Killer Force

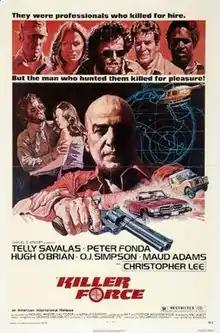

Killer Force, also known as The Diamond Mercenaries, is a 1976 thriller film directed by Val Guest and starring Telly Savalas, Peter Fonda and Christopher Lee. It was a co-production between the Republic of Ireland, Switzerland, United Kingdom (post production at Twickenham) and the United States, and was filmed primarily in Namibia, which at the time of filming was under South African occupation. Its plot is about a gang of criminals who plan a major robbery of a diamond mine.